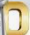
Number: 0